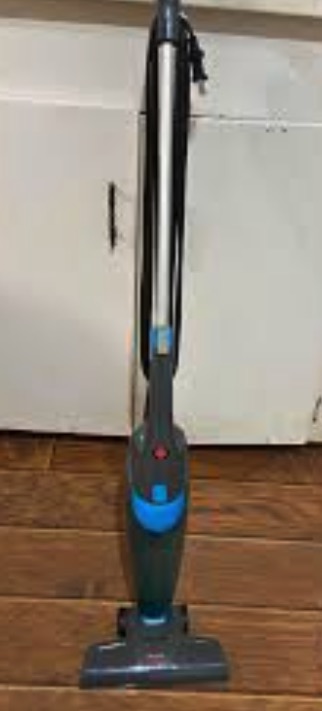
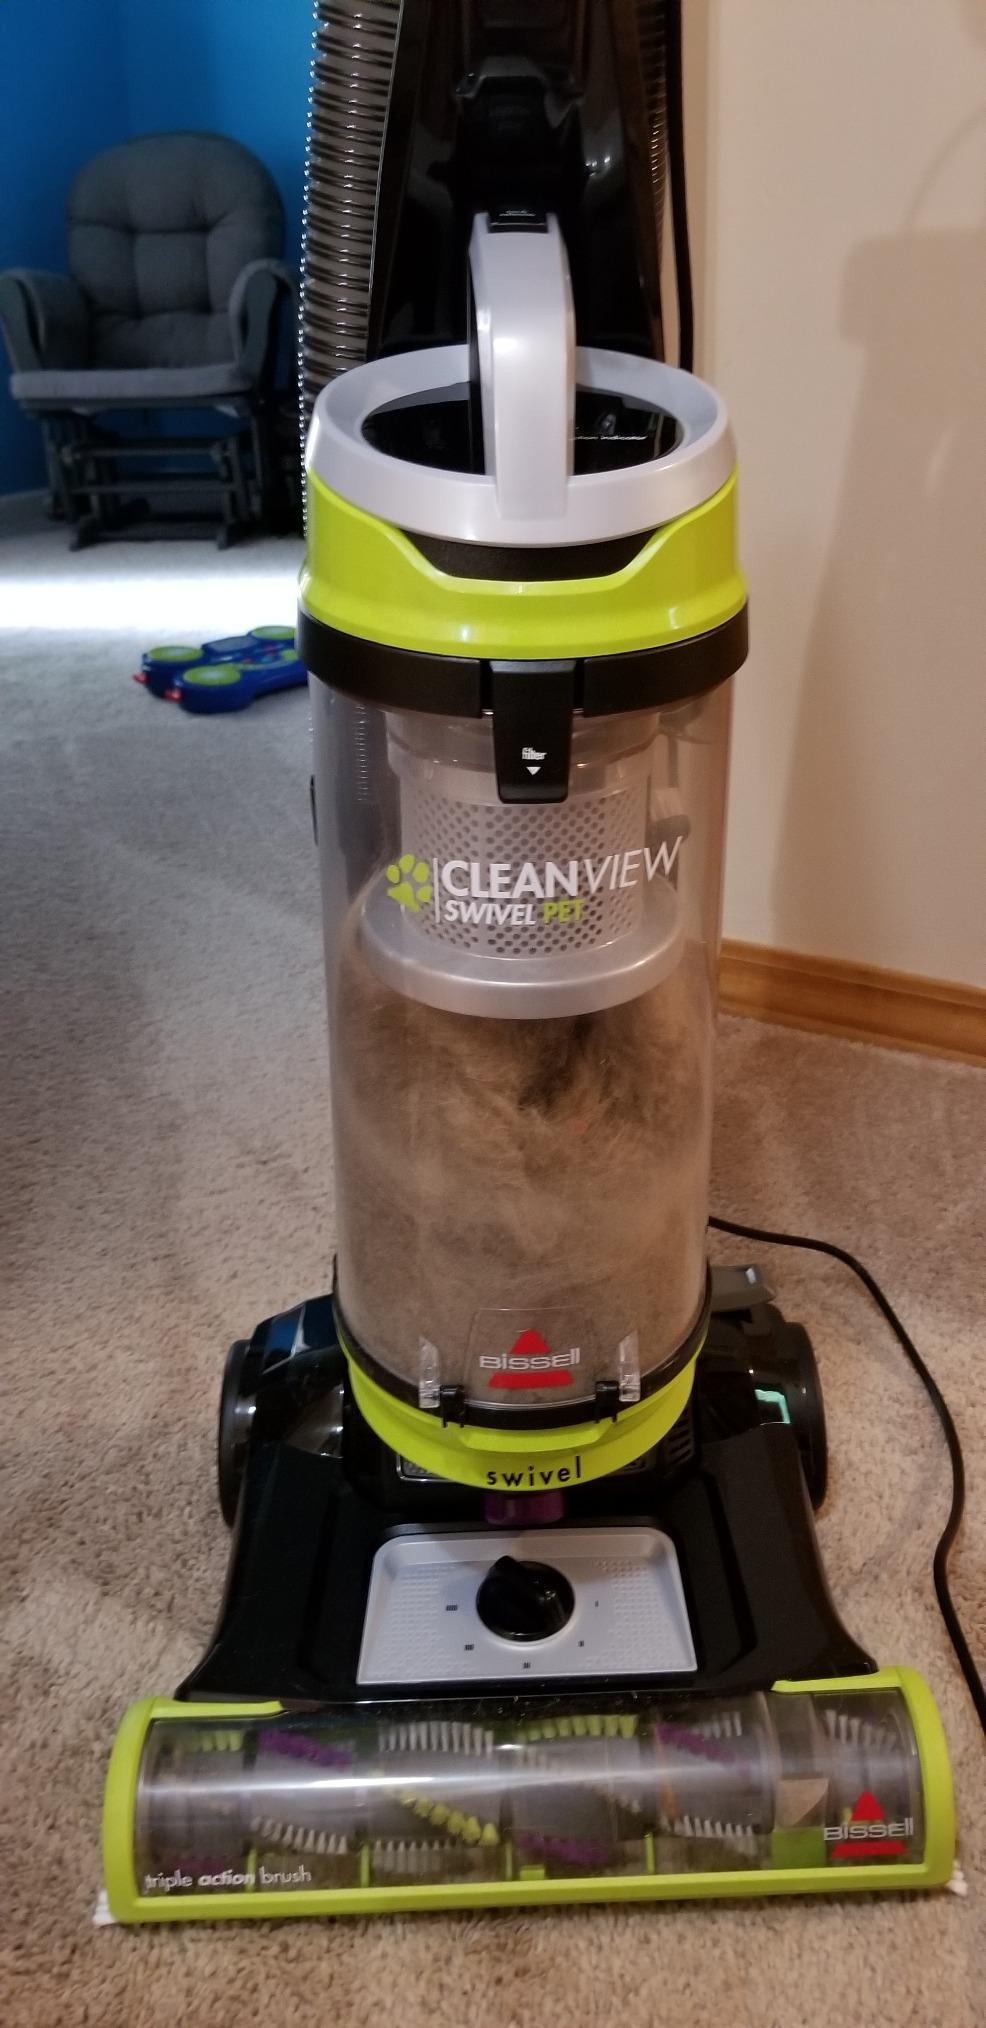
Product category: items_vacuum
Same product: no